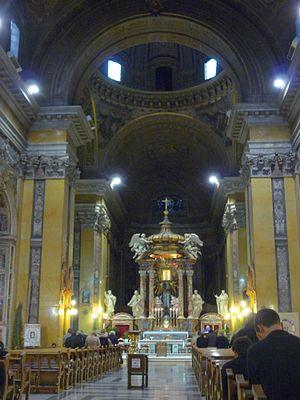
L’église Santa Maria in Traspontina est une église située à Rome, non loin du Vatican, dans le rione Borgo, via della Conciliazione.